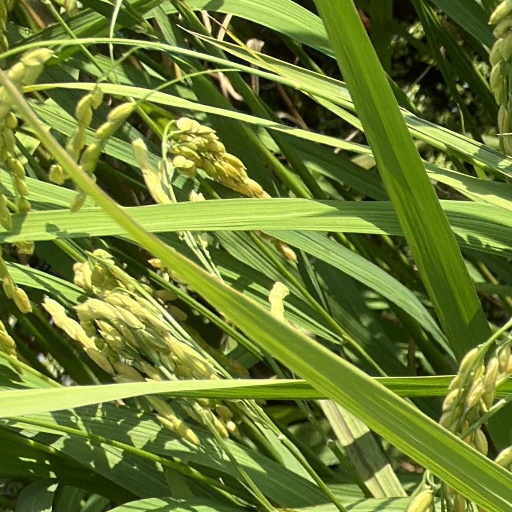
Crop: rice